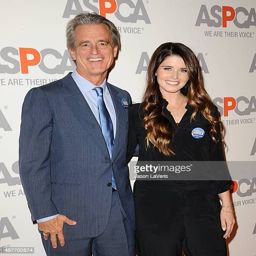
organization leader and author attend the event